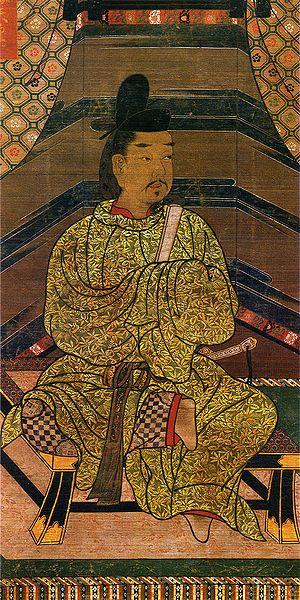
Cette page dresse une liste de personnalités nées au cours de l'année 885 :
Cette page dresse une liste de personnalités mortes au cours de l'année 930 :